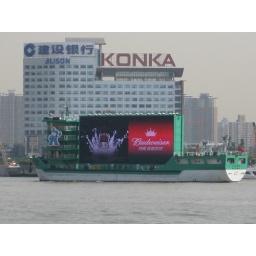
This ship just cruises up and down the Yellow river in Shanghai, with this HUGE electronic billboard on it.